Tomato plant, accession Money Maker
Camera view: horizontal (90 deg, fisheye); turntable rotation: 0 degrees
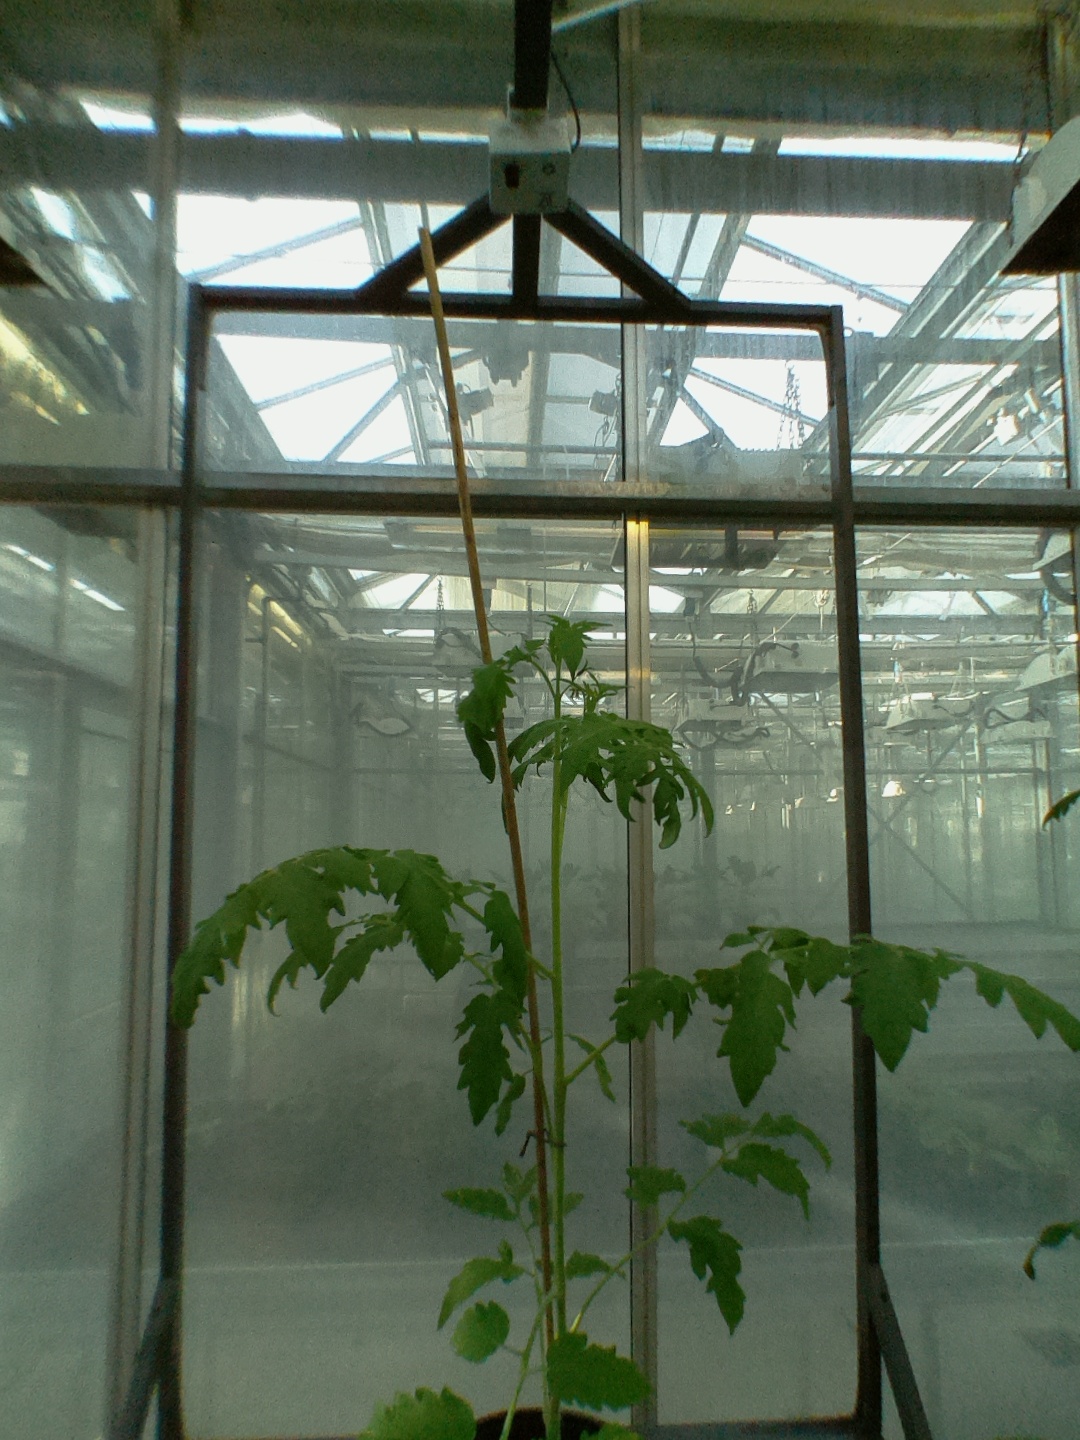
BBCH growth stage 20: First Side shoot start formed